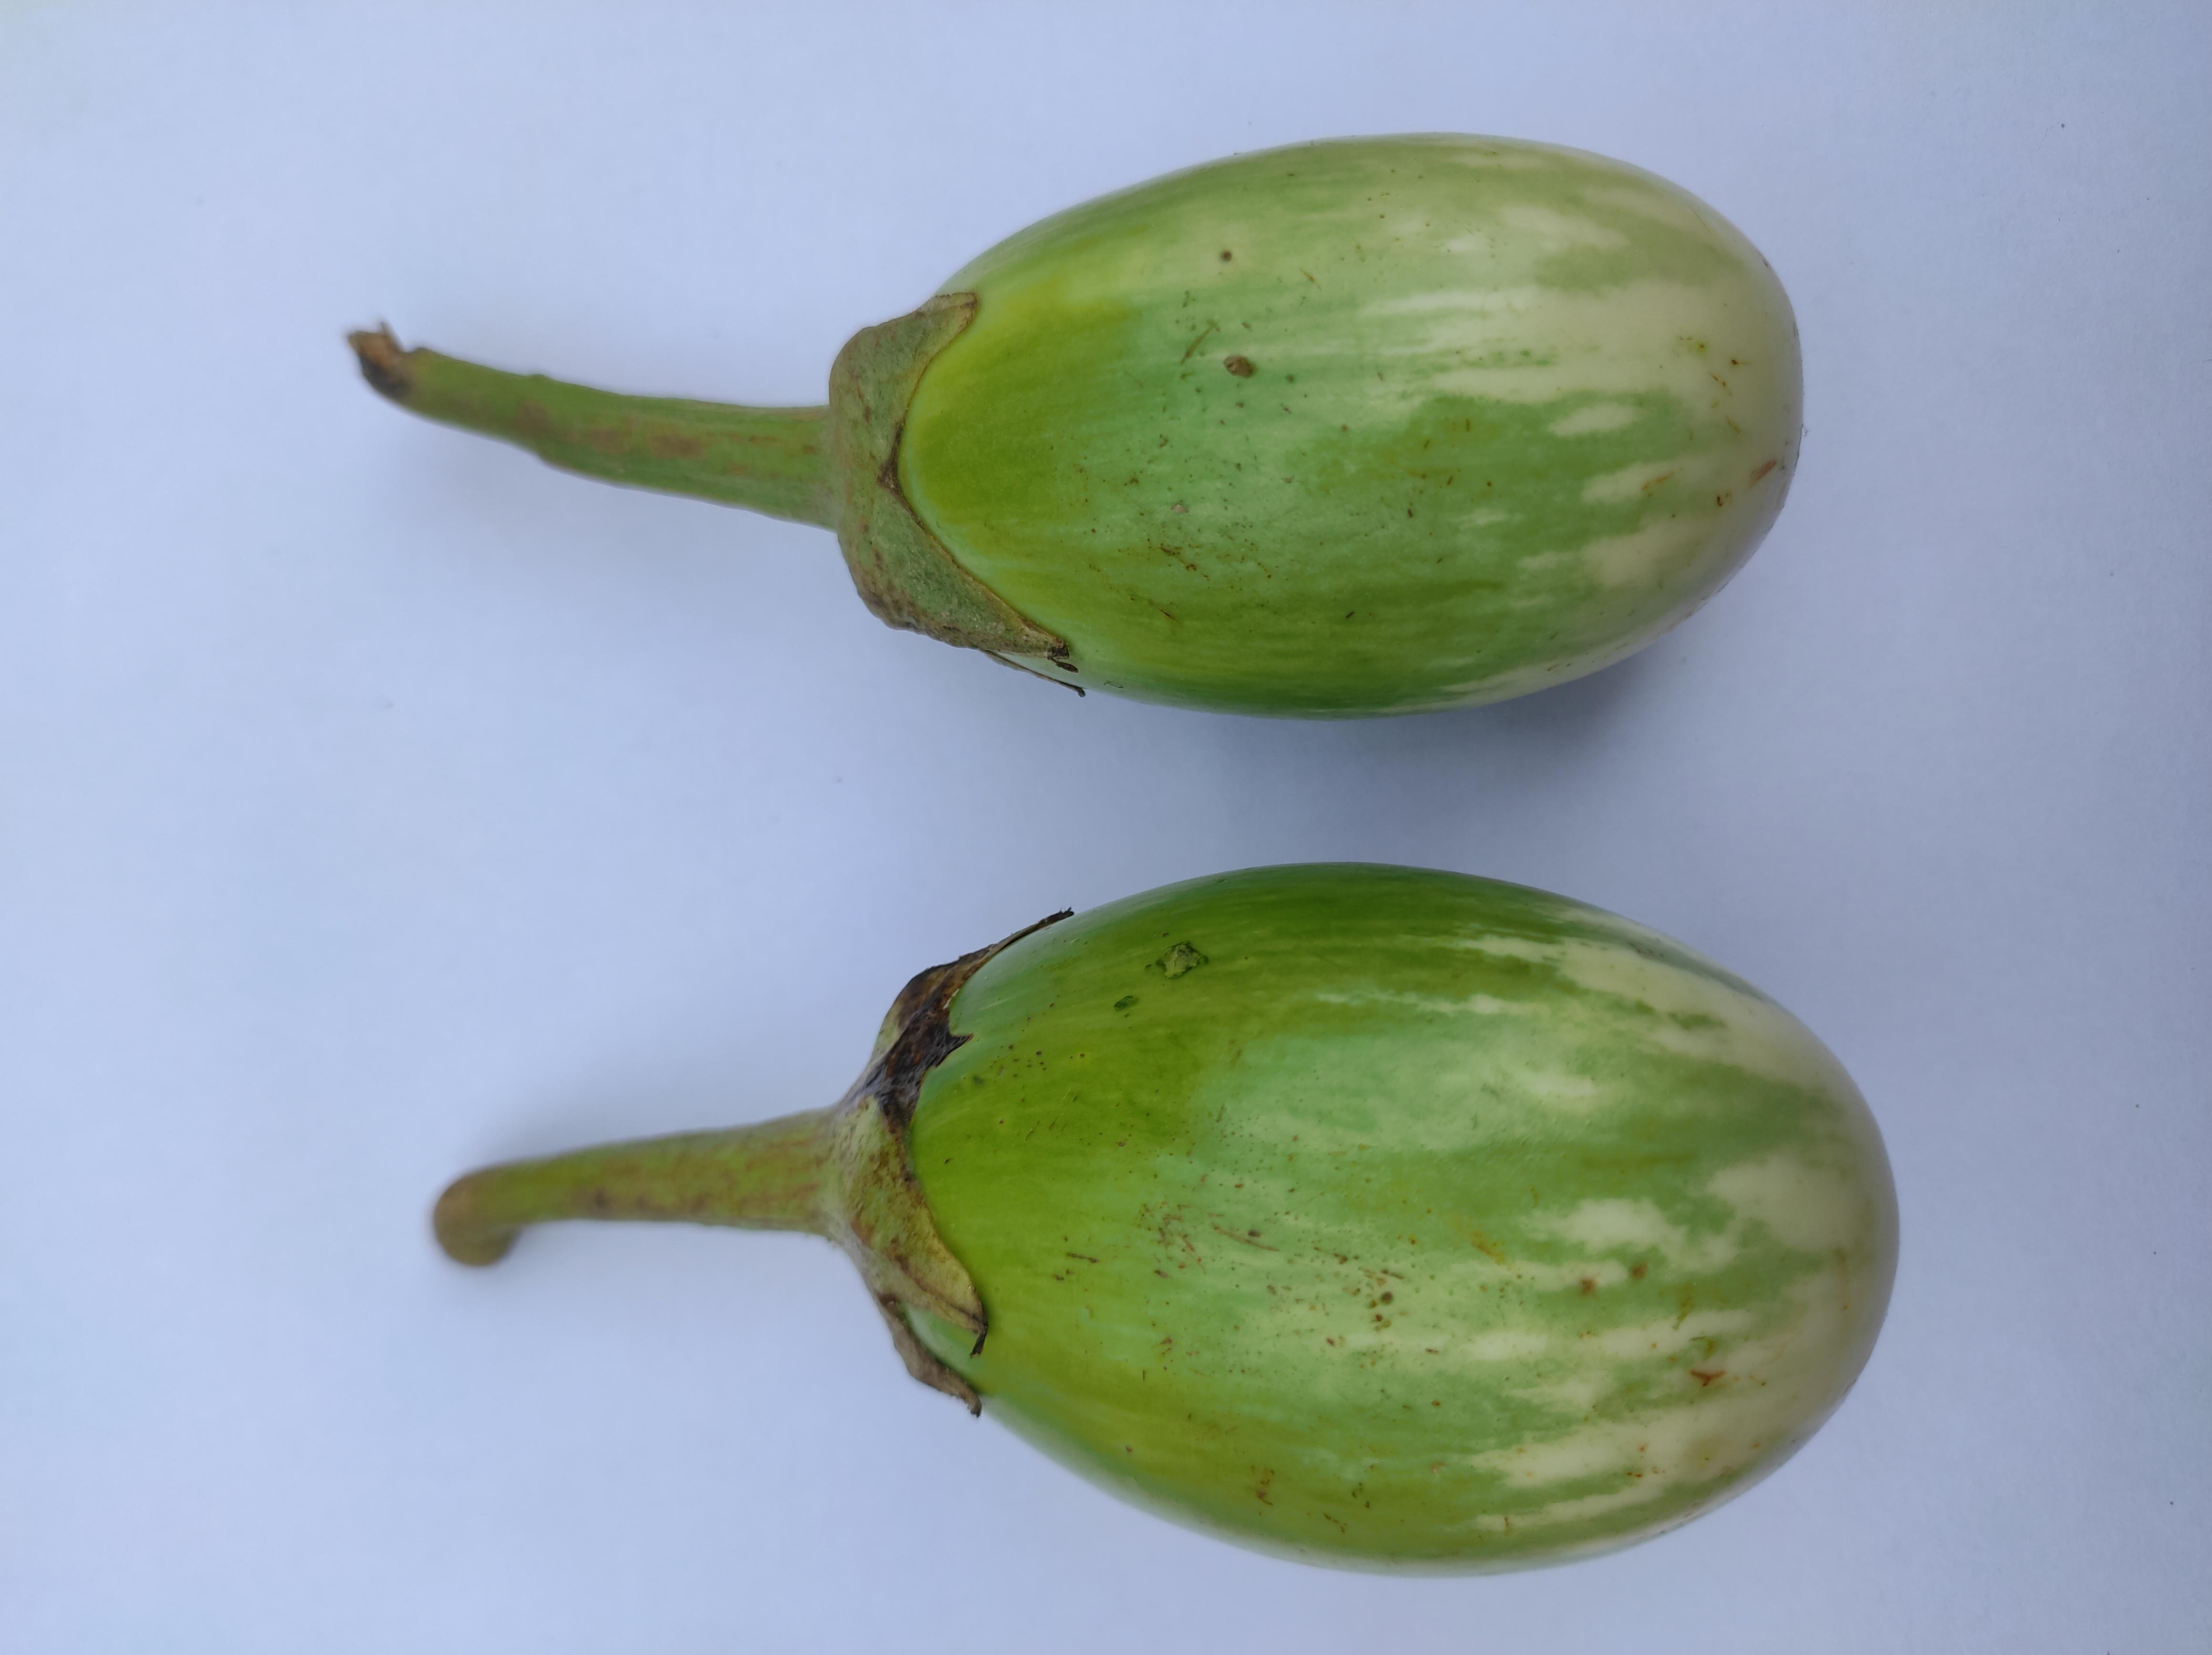
Label: Brinjal